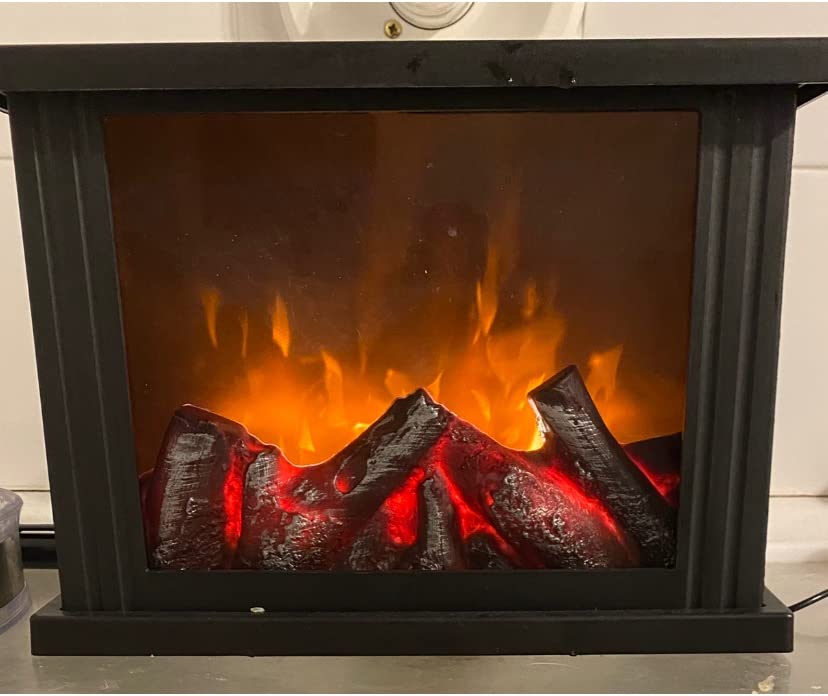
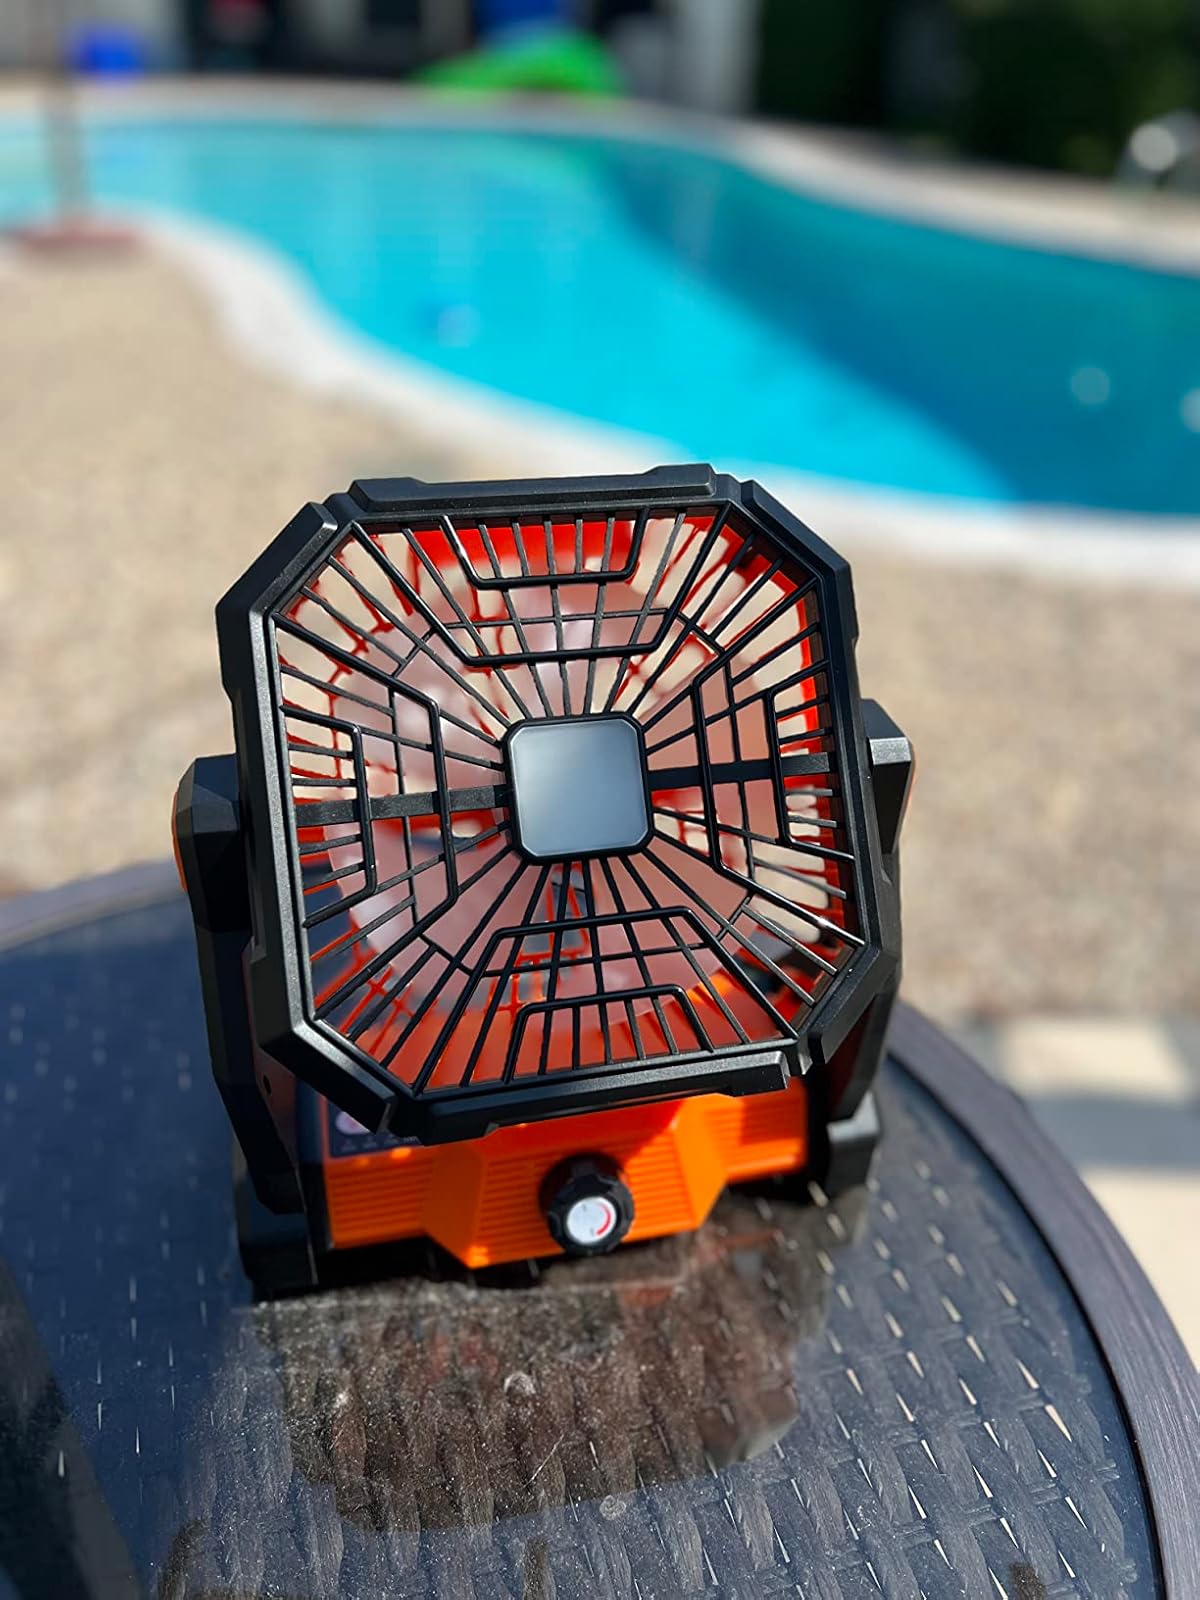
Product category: lantern
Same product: no